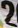
Number: 2